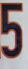
Number: 5